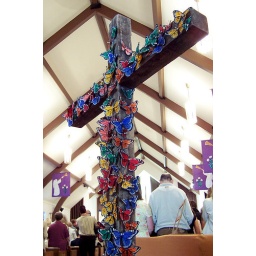
A cross decorated with colorful butterflies by people as they came into the church for Easter service.